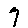
Label: 7